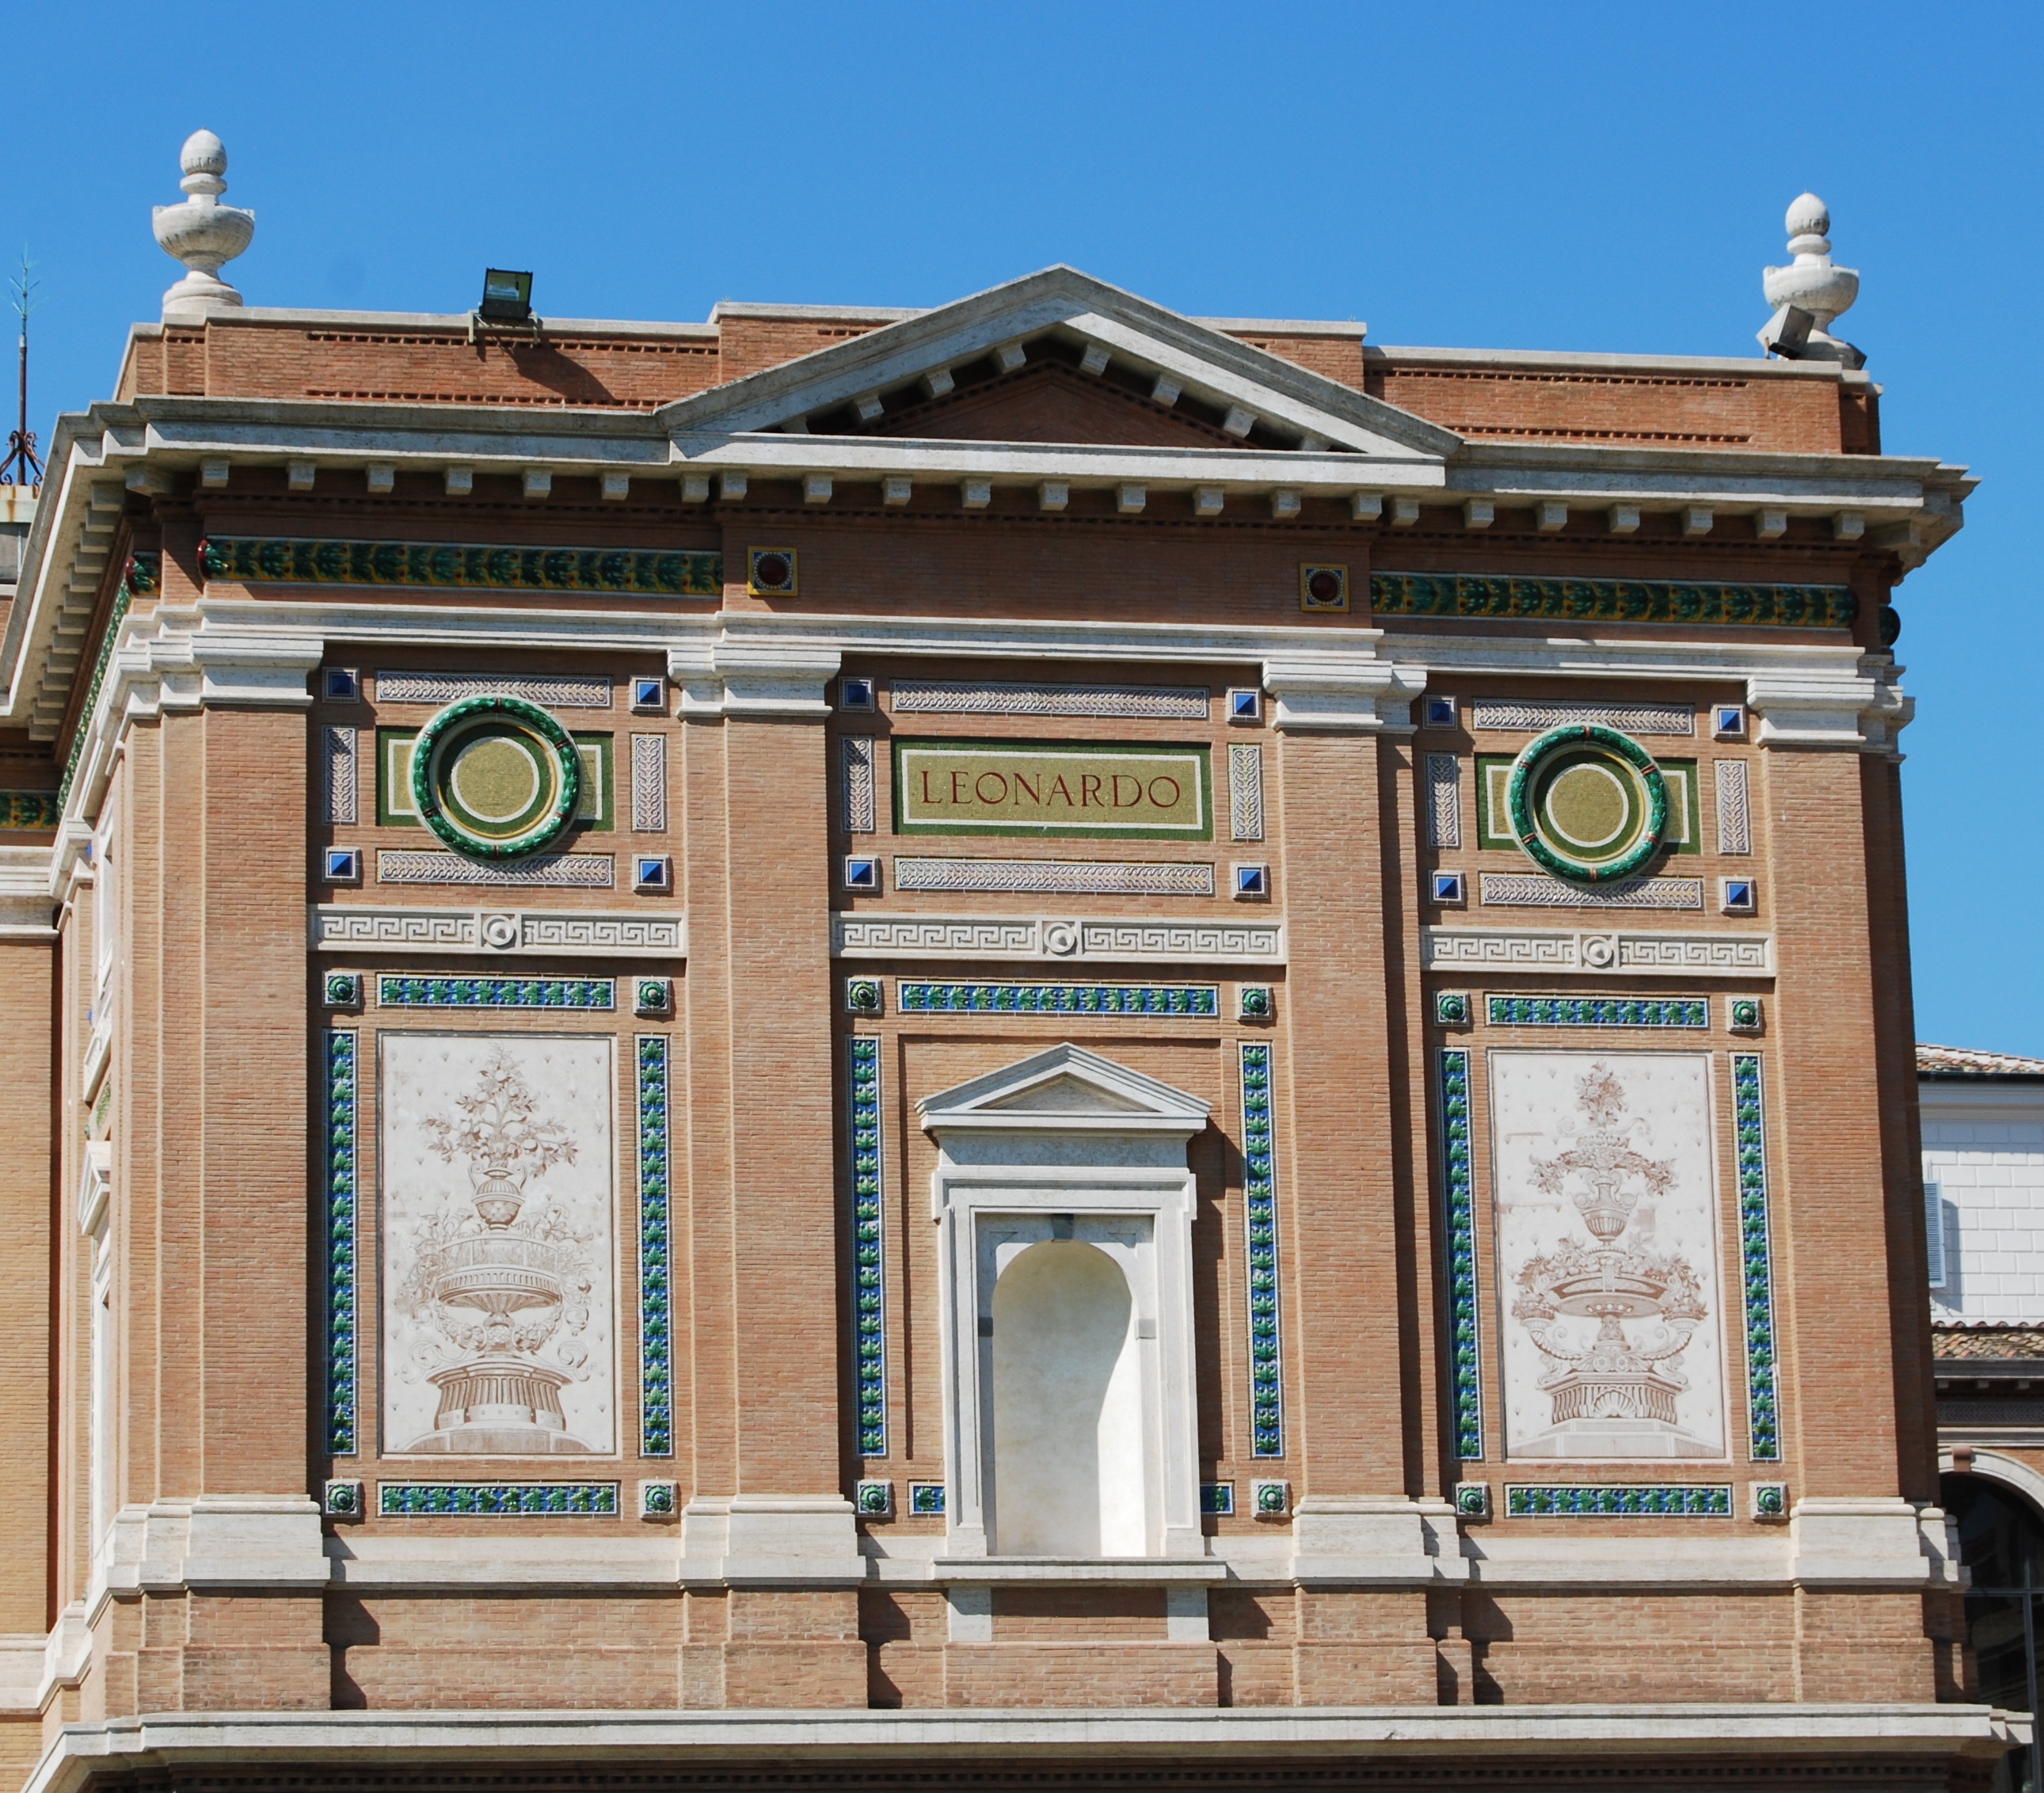
architecture, building, palace, arch, landmark, facade, vatican, synagogue, tourist attraction, estate, palazzo, classical architecture, ancient history, leonardo, vatican museums